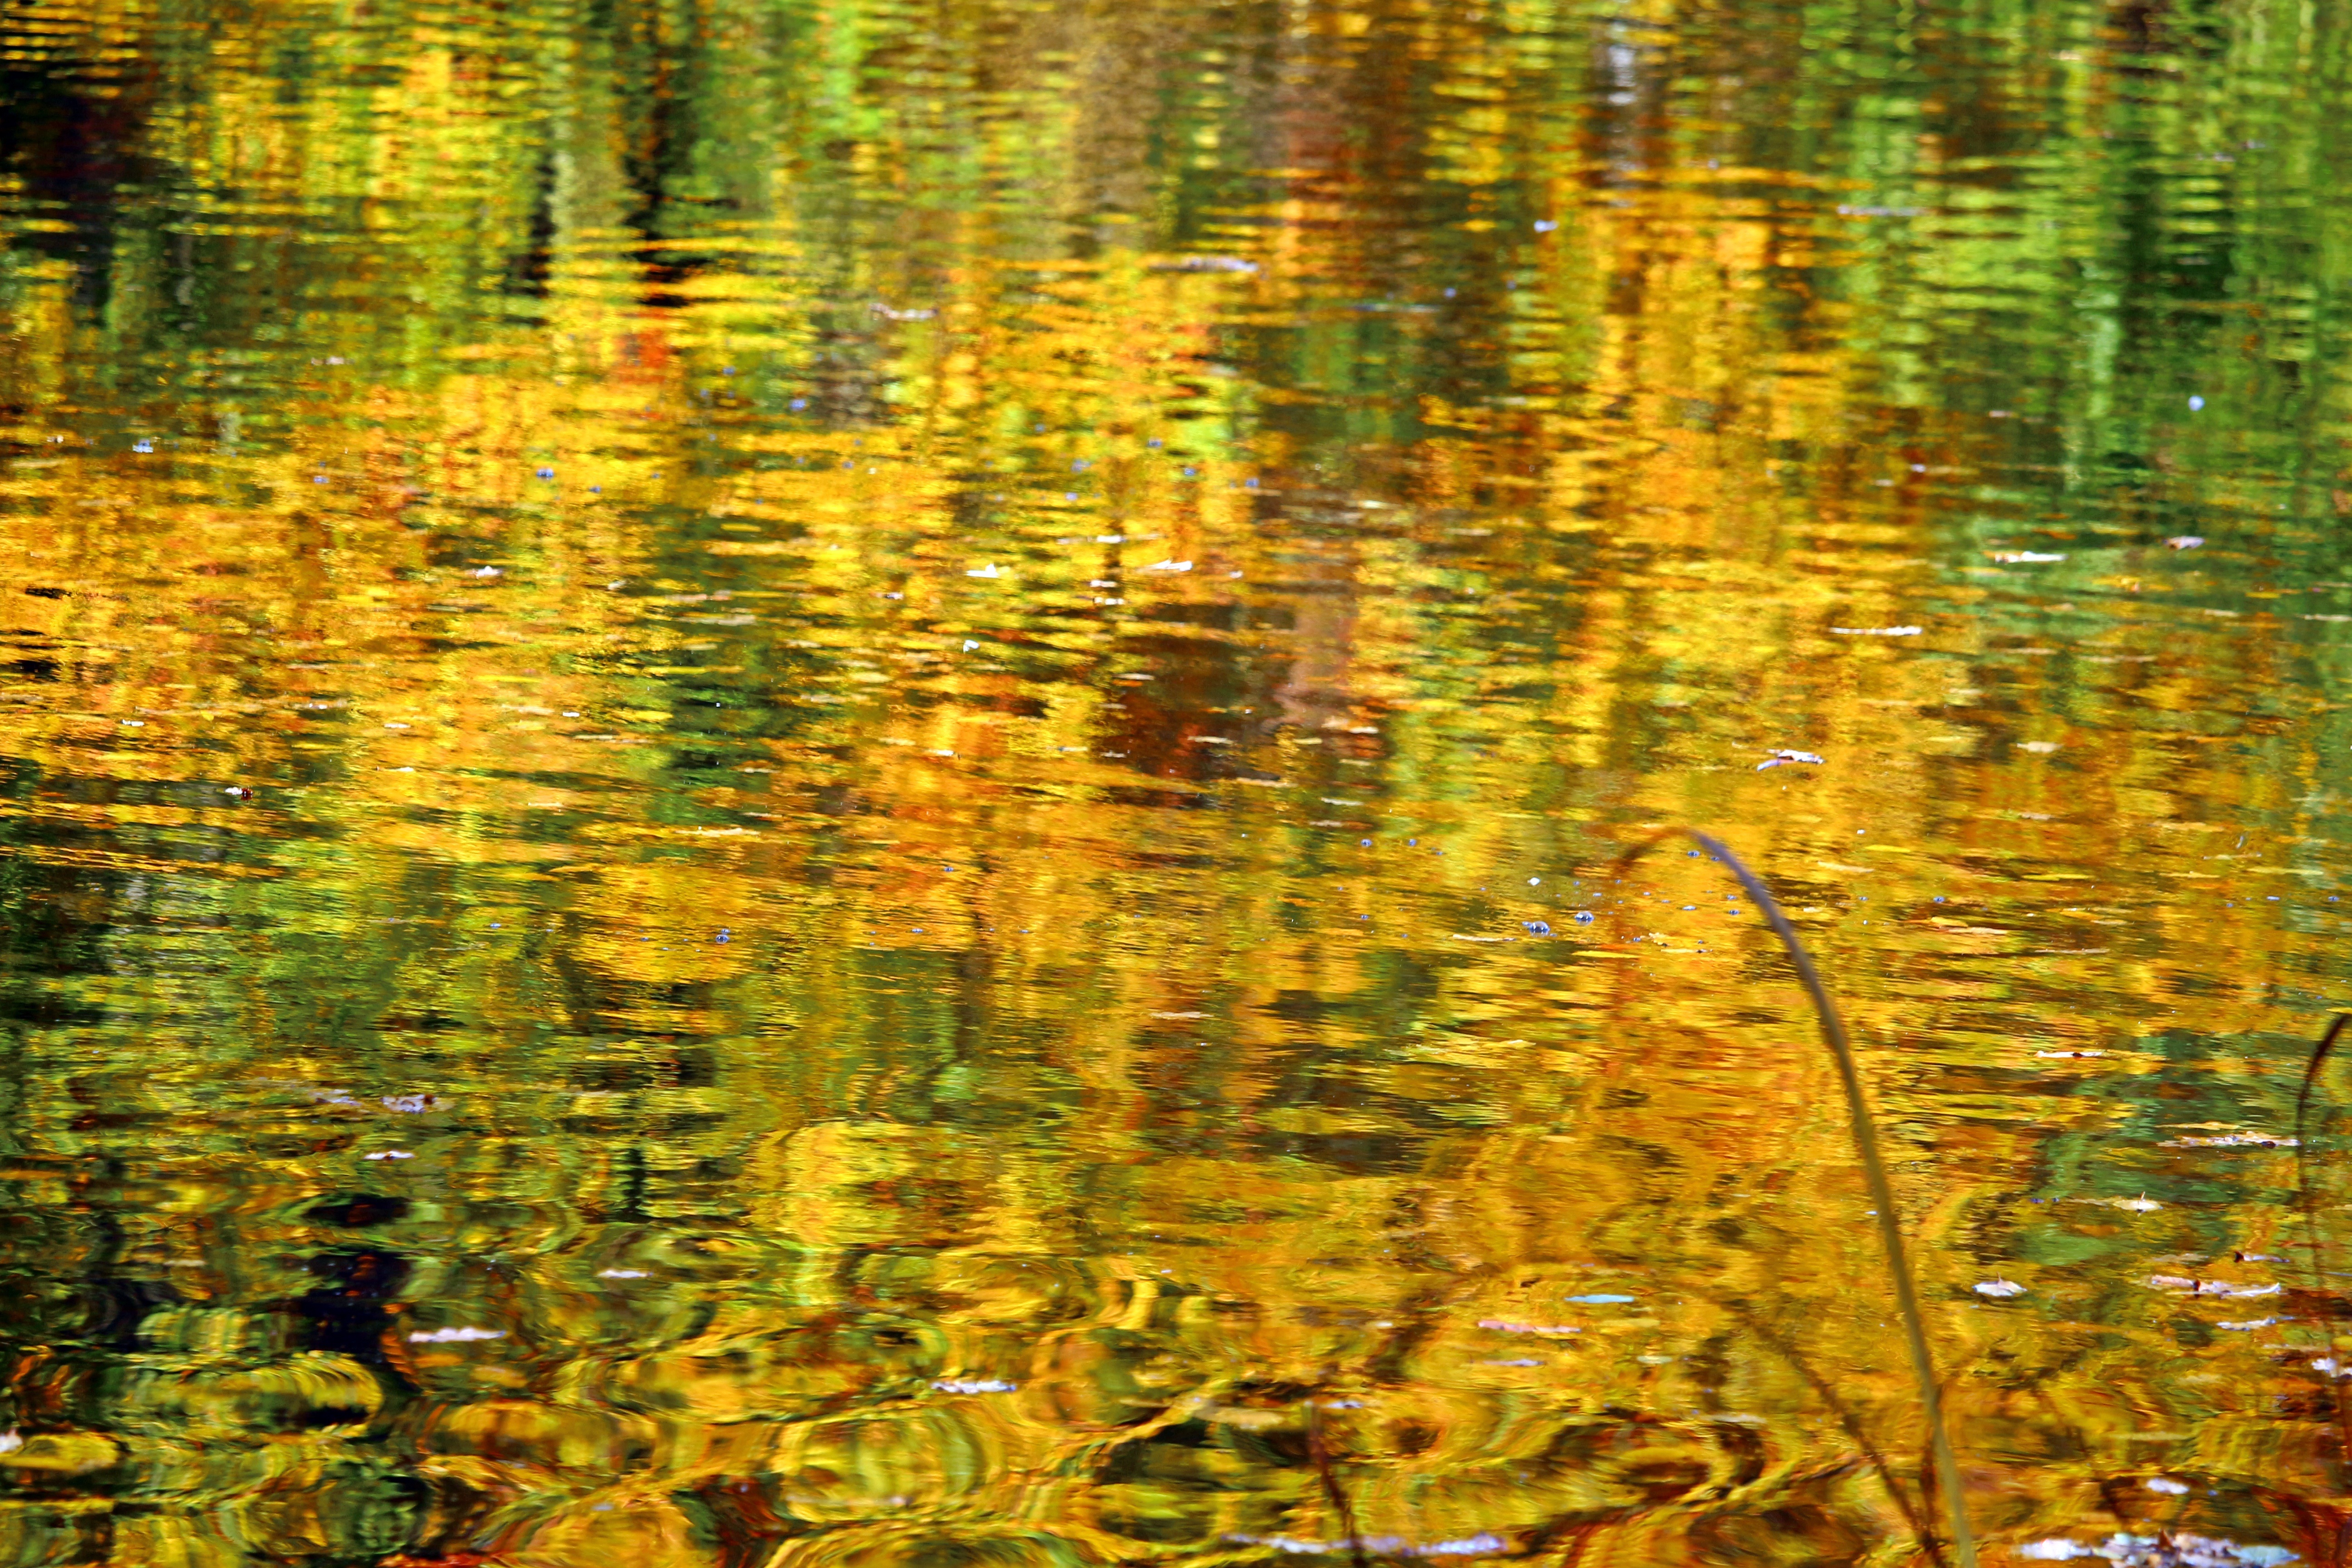
tree, water, forest, plant, sunlight, leaf, flower, lake, pond, autumn, season, woodland, habitat, waters, fall color, fall foliage, ecosystem, mirroring, natural environment, woody plant, land plant